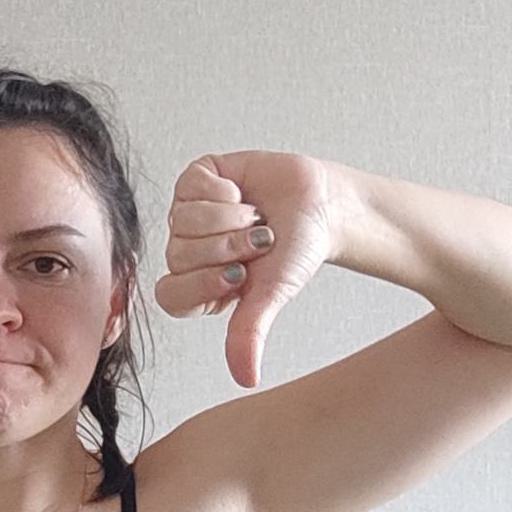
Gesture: dislike